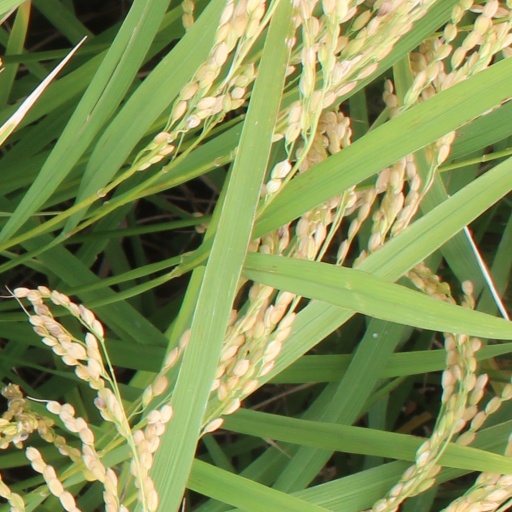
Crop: rice